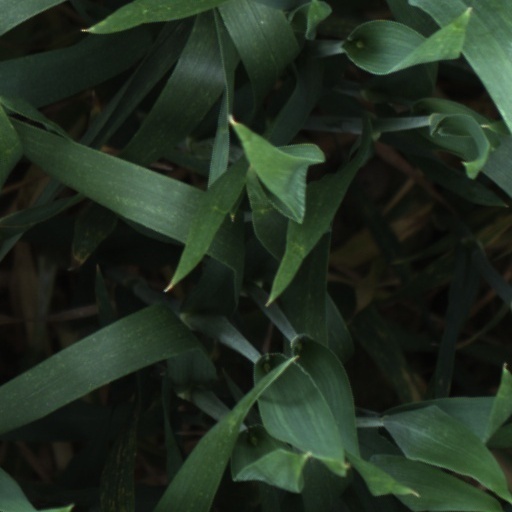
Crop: wheat